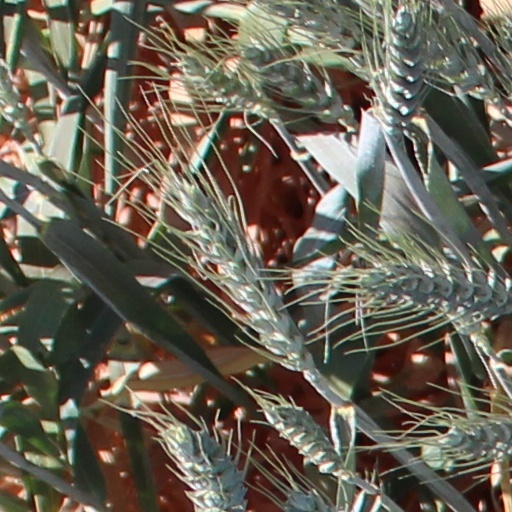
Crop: wheat